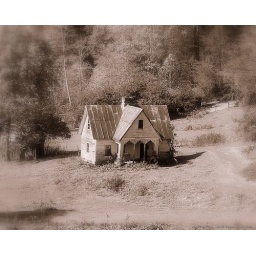
We saw this house out in a field along the Great Smoky Mountains Railroad line near Bryson City